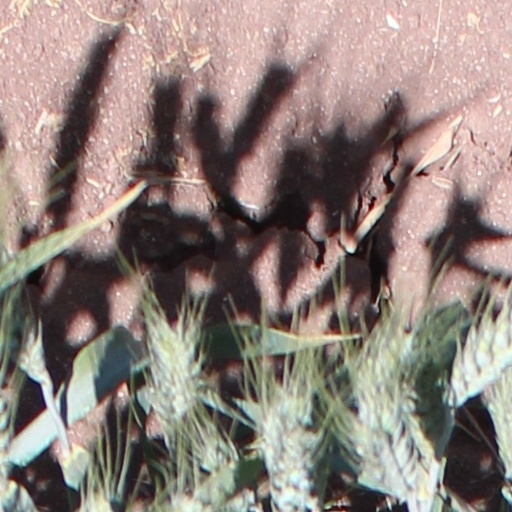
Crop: wheat